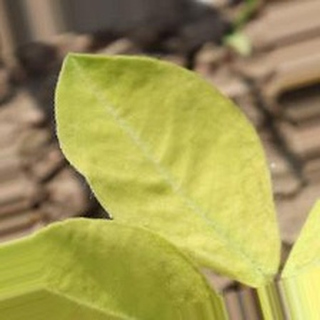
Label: groundnut_nutrition_deficiency